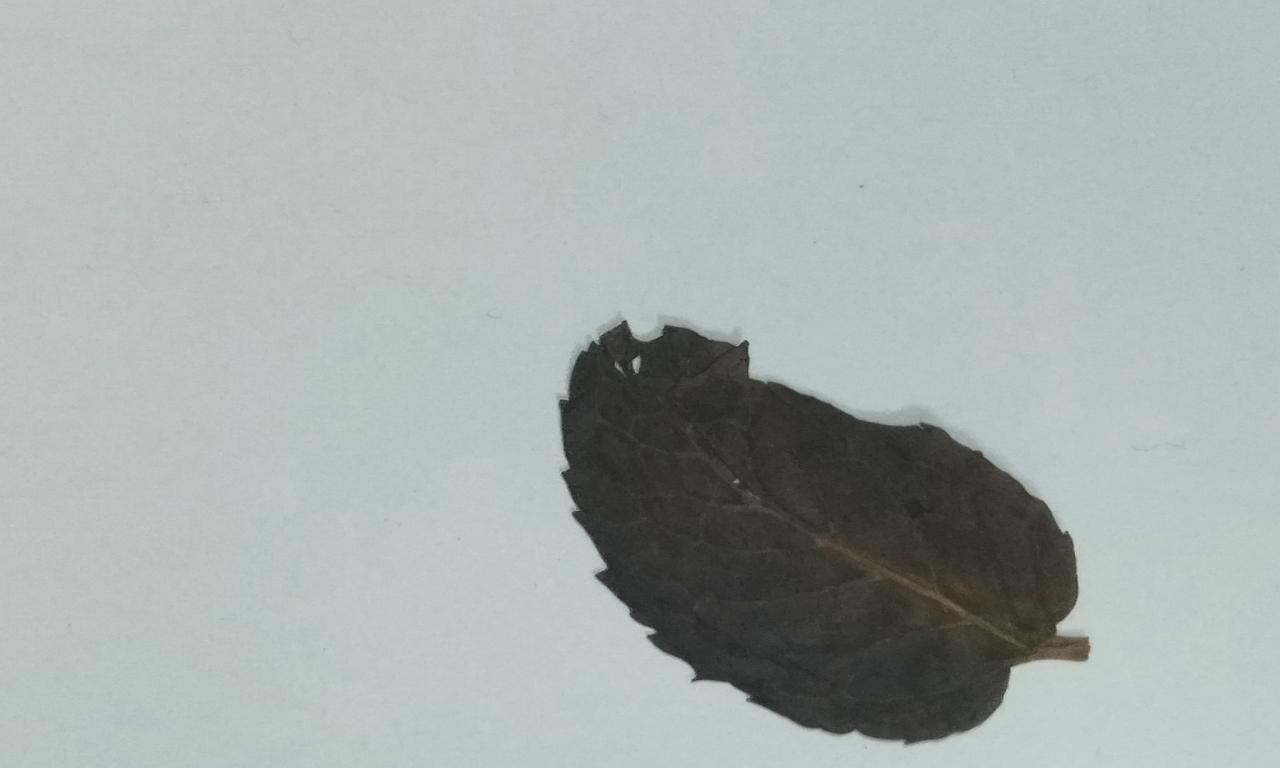
Label: Dried